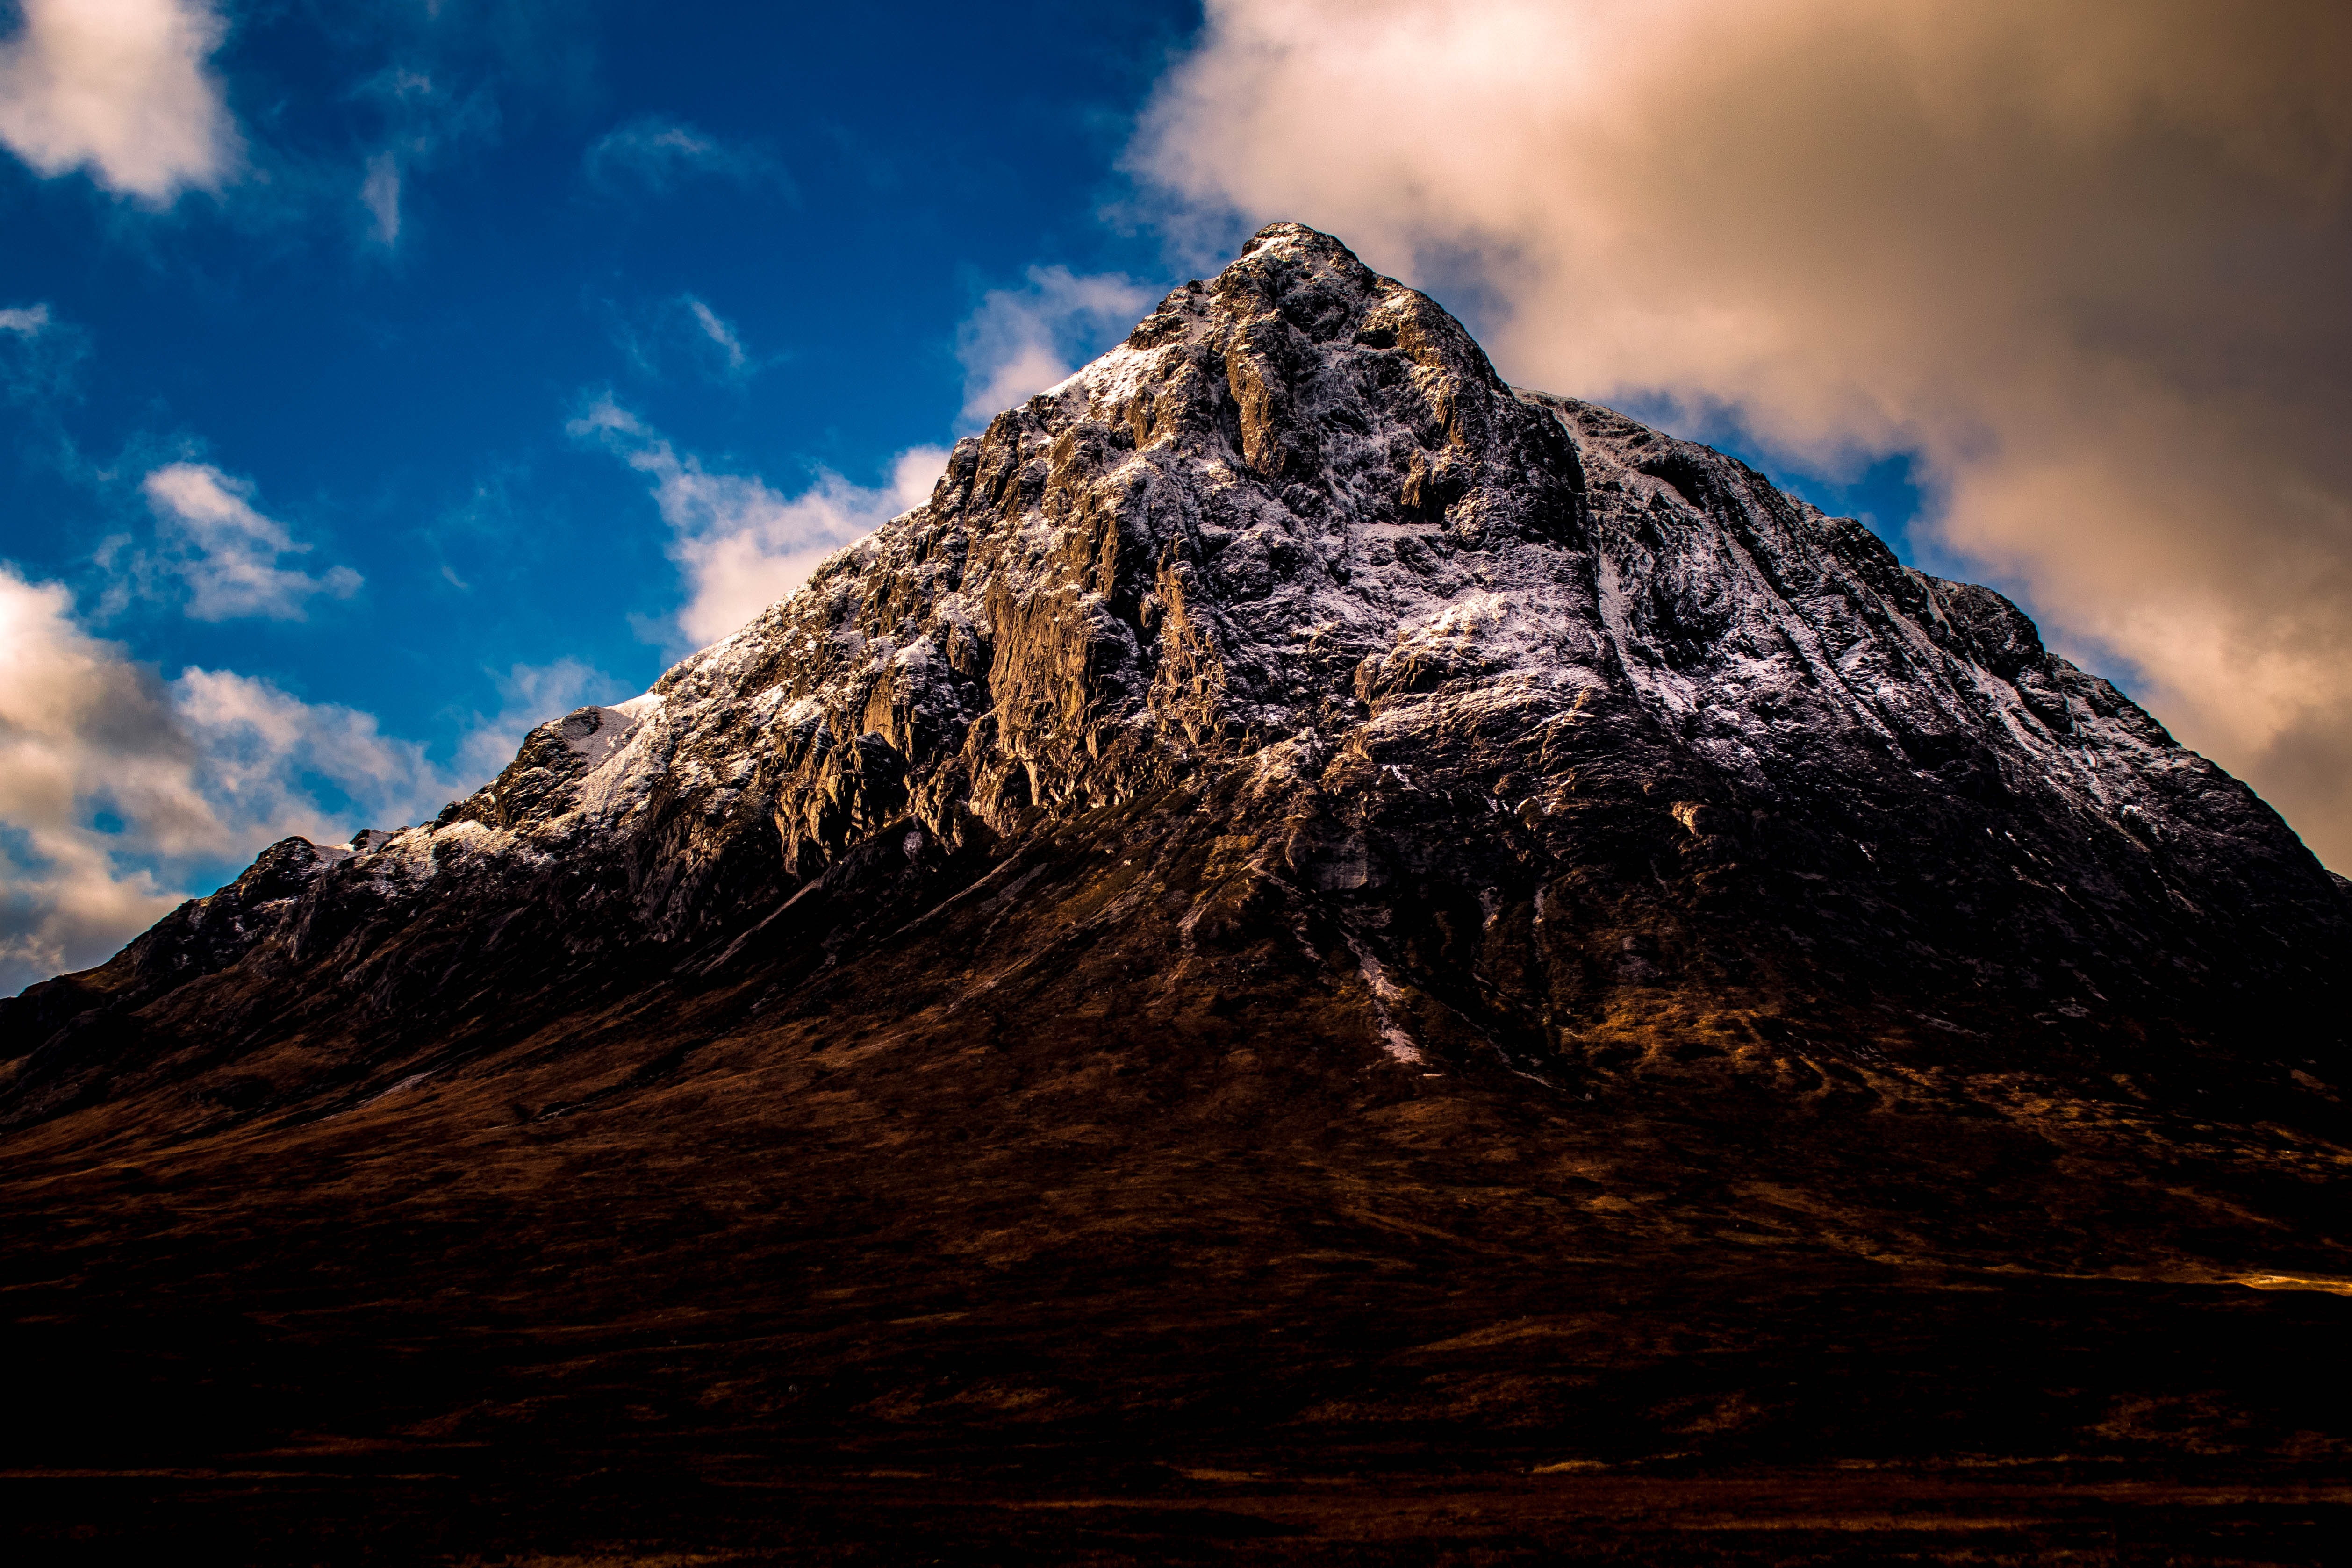
mountainous landforms, mountain, sky, nature, cloud, mountain range, highland, wilderness, natural landscape, hill, rock, ridge, summit, alps, tree, landscape, geology, atmosphere, national park, fell, massif, cumulus, sunlight, meteorological phenomenon, geological phenomenon, stratovolcano, snow, winter, mount scenery